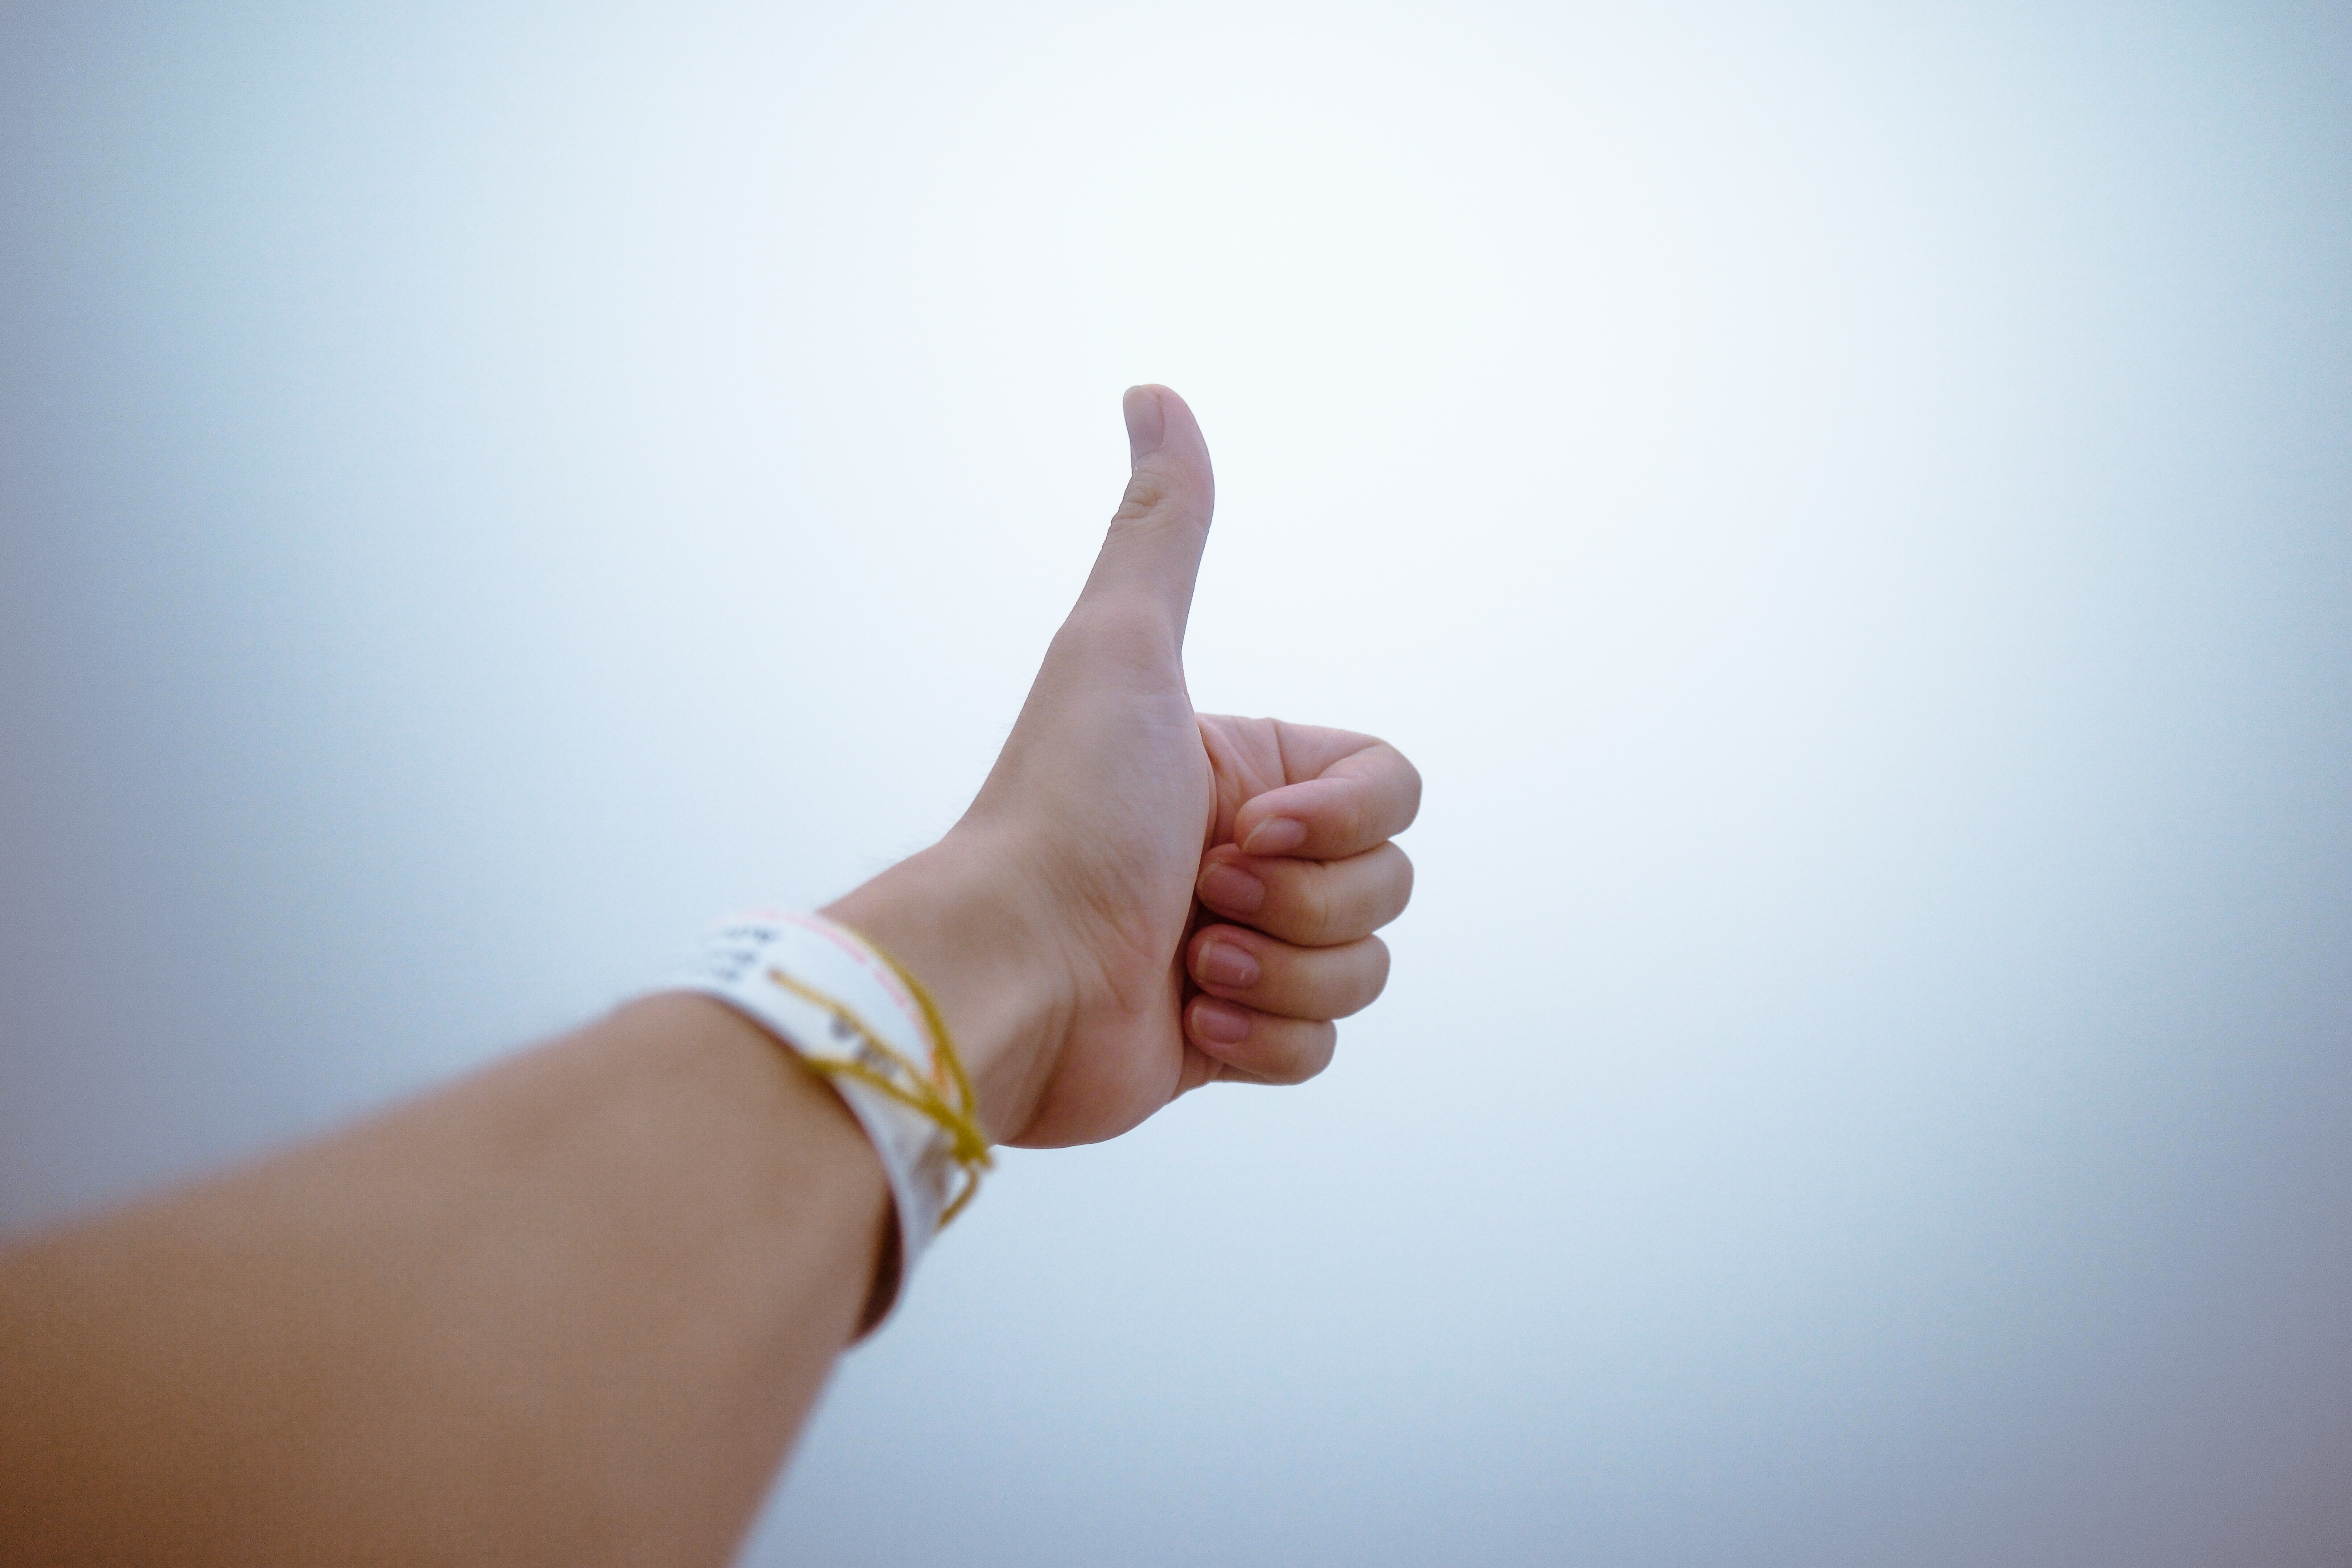
hand, finger, gesture, arm, holding hands, thumbs up, close up, fingers, shape, thumb, sense, human action